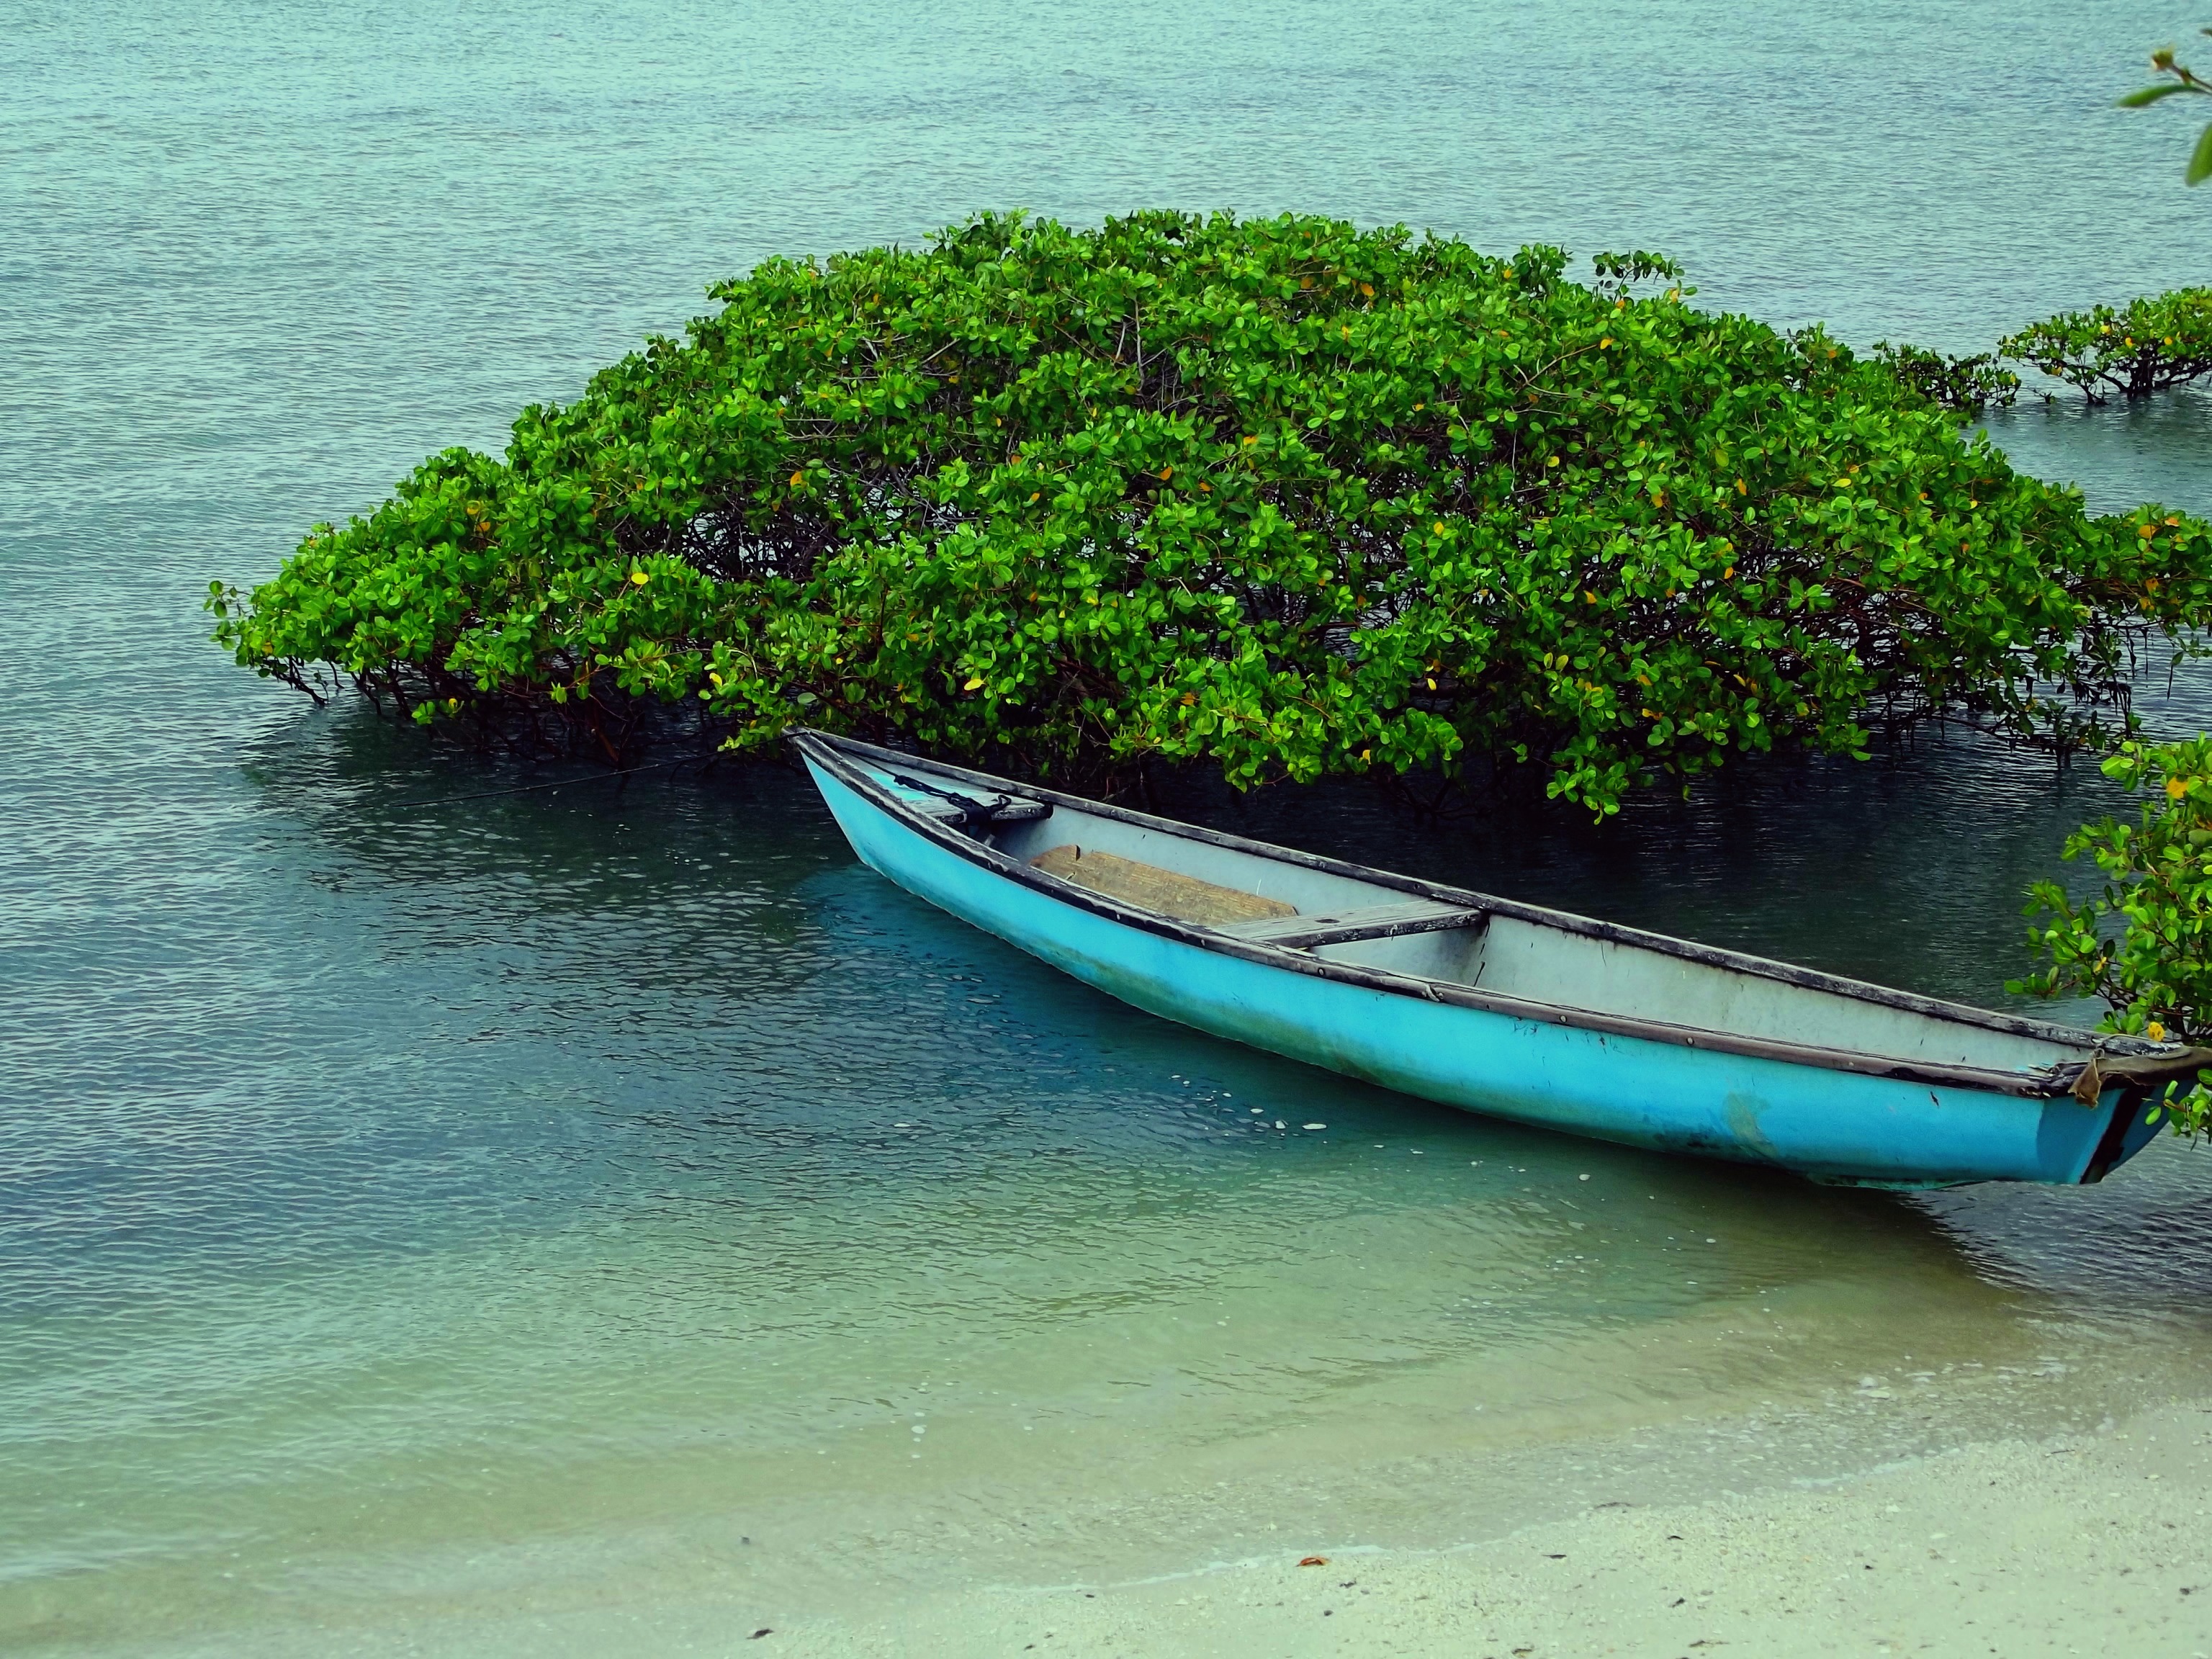
beach, sea, water, boat, shore, river, canoe, green, vehicle, fishing, bay, island, fishing boat, rowing boat, boating, boats, mar, watercraft, tropics, scenario, wooden boat, long tail boat, watercraft rowing, salinas margarida